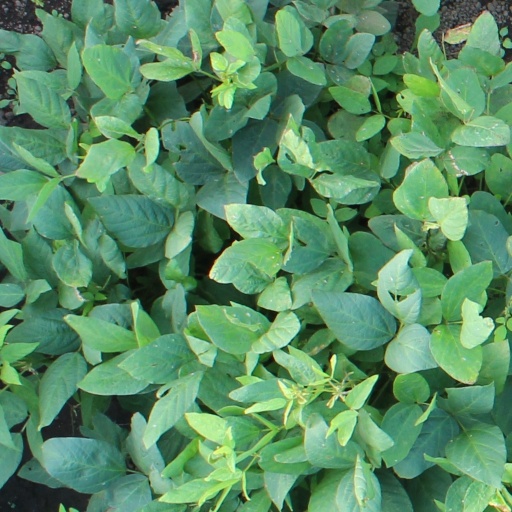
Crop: soybean